Shapingba railway station

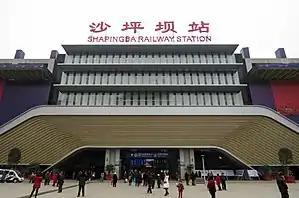
Shapingba railway station

The Shapingba railway station is a railway station of Chengyu Passenger Railway that is located in Shapingba District of Chongqing, People's Republic of China. It was originally opened in 1979 serving ground-level tracks and has been operated as part of China Railway's Chengdu Bureau. In 1988, it was renamed as Chongqing North Railway Station, but reverted to the Shapingba name when another new station in Yubei District was opened as Chongqing North railway station. Serving only conventional services, the station was closed in 2011 for a major renovation and as part of an expansion of the Three Gorges Plaza commercial development. It was redeveloped as a fully Integrated Transport Hub, serving high-speed and conventional rail, metro rail services, local city buses, taxi services and personal cars, all within a major commercial and retail complex. The railway station section of this project was reopened on 25 January 2018 and the final retail and commercial development was completed on 30 December 2020. It should not be confused with the larger Chongqing West railway station, which is also located in Shapingba District, and opened on the same day.